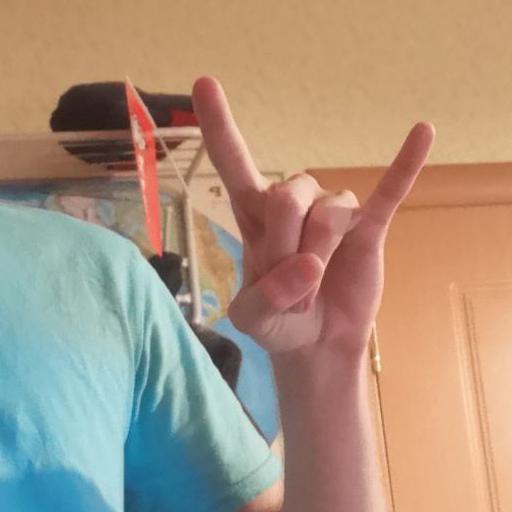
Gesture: rock